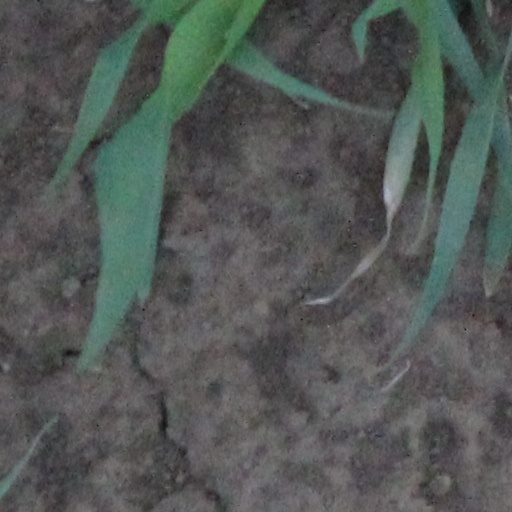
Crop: wheat